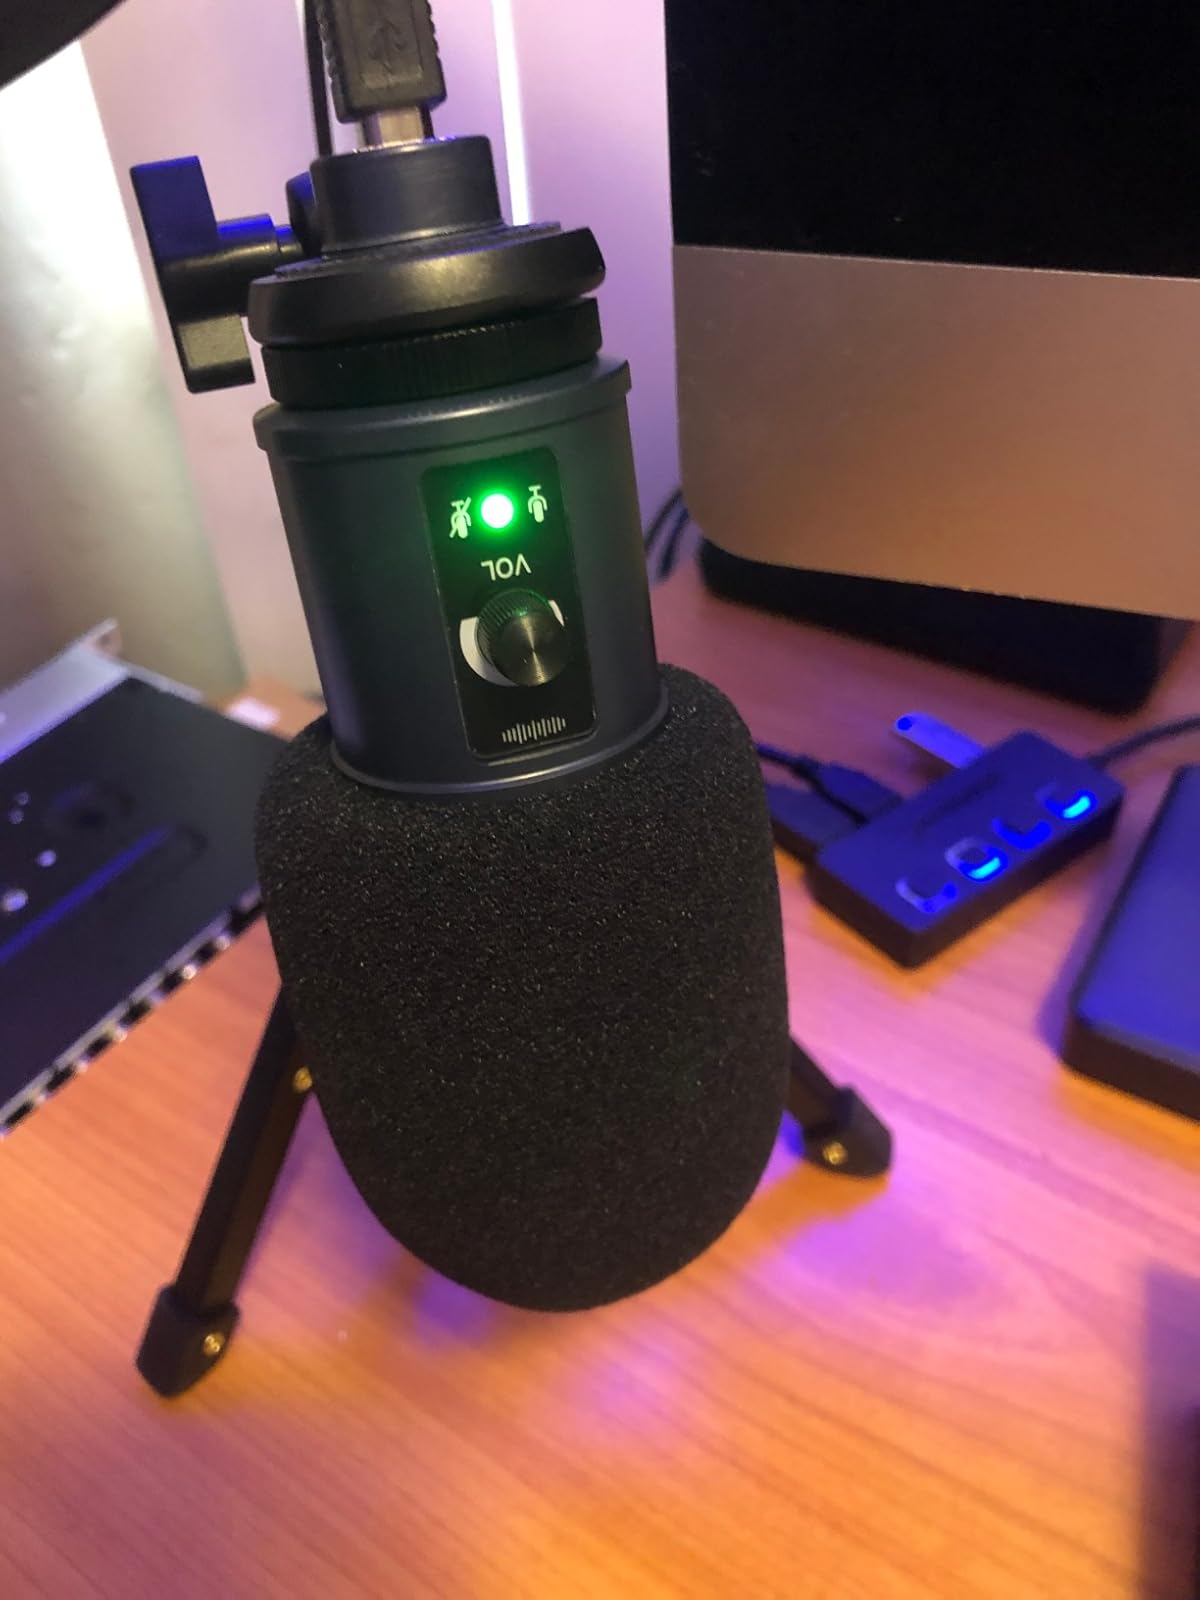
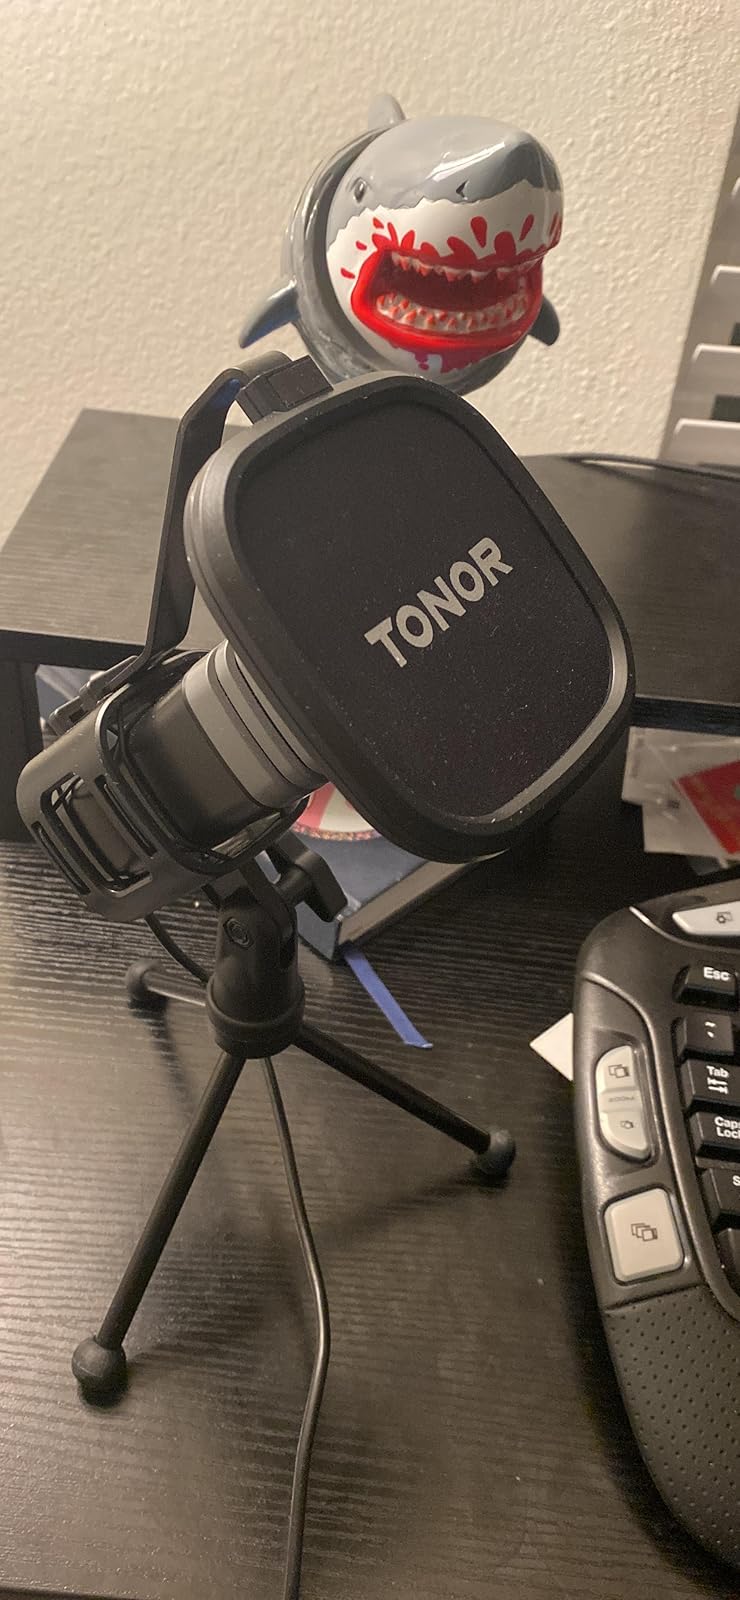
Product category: microphone
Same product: no